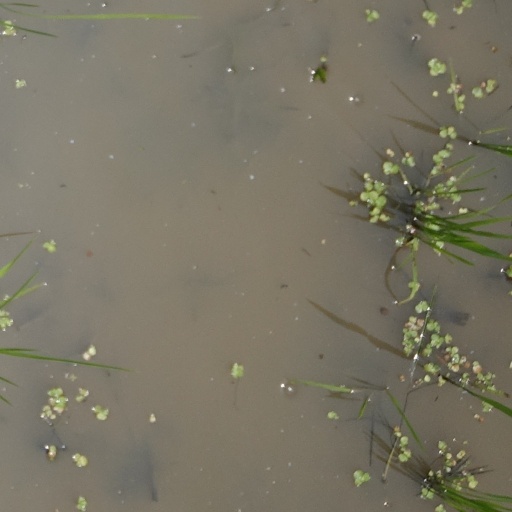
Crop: rice